Anthony Polite

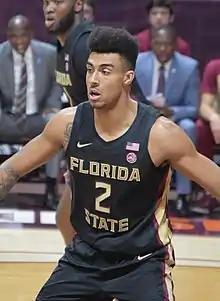
Polite with Florida State in 2020

Anthony Michael Lewis Polite (born 21 June 1997) is a Swiss professional basketball player. He played college basketball for the Florida State Seminoles.